REGENT Viceroy

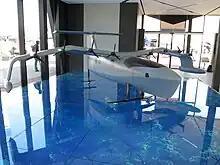
Regent Viceroy seaglider model at Dubai Airshow 2023

The REGENT Viceroy "seaglider" is a proposed electric-powered wing-in-ground-effect vehicle under development by REGENT Craft Inc. of Rhode Island, (REGENT is capitalized because it is an acronym, standing for "Regional Electric Ground Effect Nautical Transport"). 12 passengers will be carried on flights of up to over coastal waters, with retractable hydrofoils used during the take-off run. It is intended to conduct flight trials in 2025 with customer deliveries commencing in 2026 to 2027. A 1/4 scale model was successfully demonstrated in 2022 in Narragansett Bay.